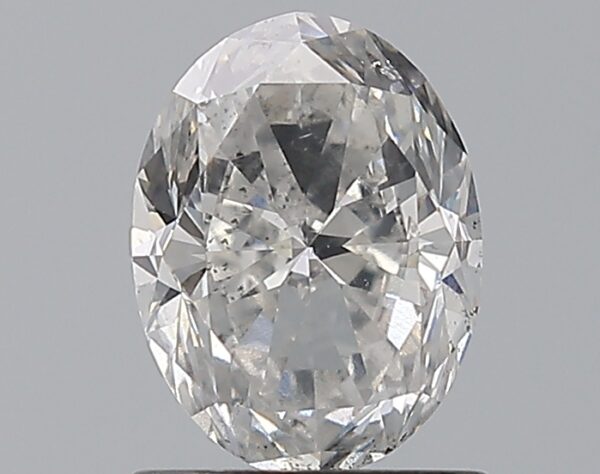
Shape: oval
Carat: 1.2
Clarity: SI1
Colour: D
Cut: VG
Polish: EX
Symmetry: EX
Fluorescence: VS
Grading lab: GIA
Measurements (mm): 7.7 x 5.78 x 3.78